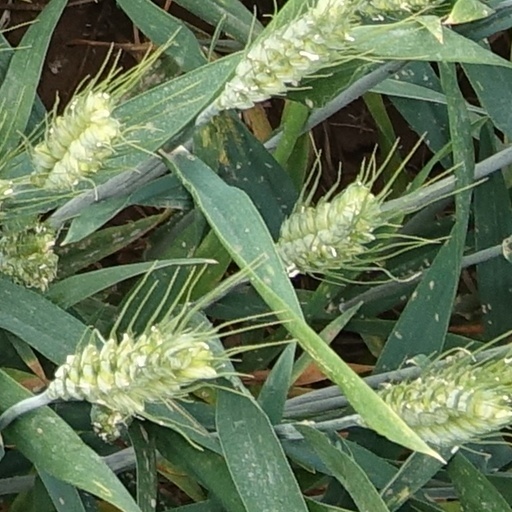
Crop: wheat